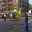
Label: ambulance